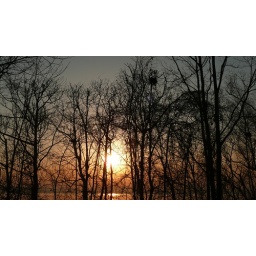
stripes in the water under whiteface, silouettes, boat